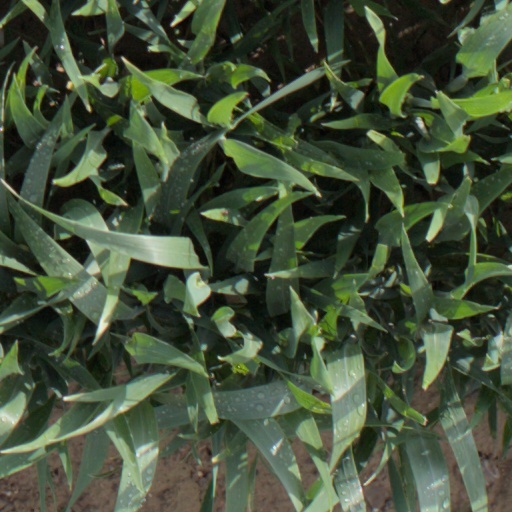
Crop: wheat